Empire of Dirt (film)

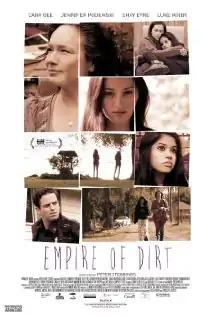
Film poster

Empire of Dirt is a 2013 Canadian drama film directed by Peter Stebbings. It was screened in the Contemporary World Cinema section at the 2013 Toronto International Film Festival.